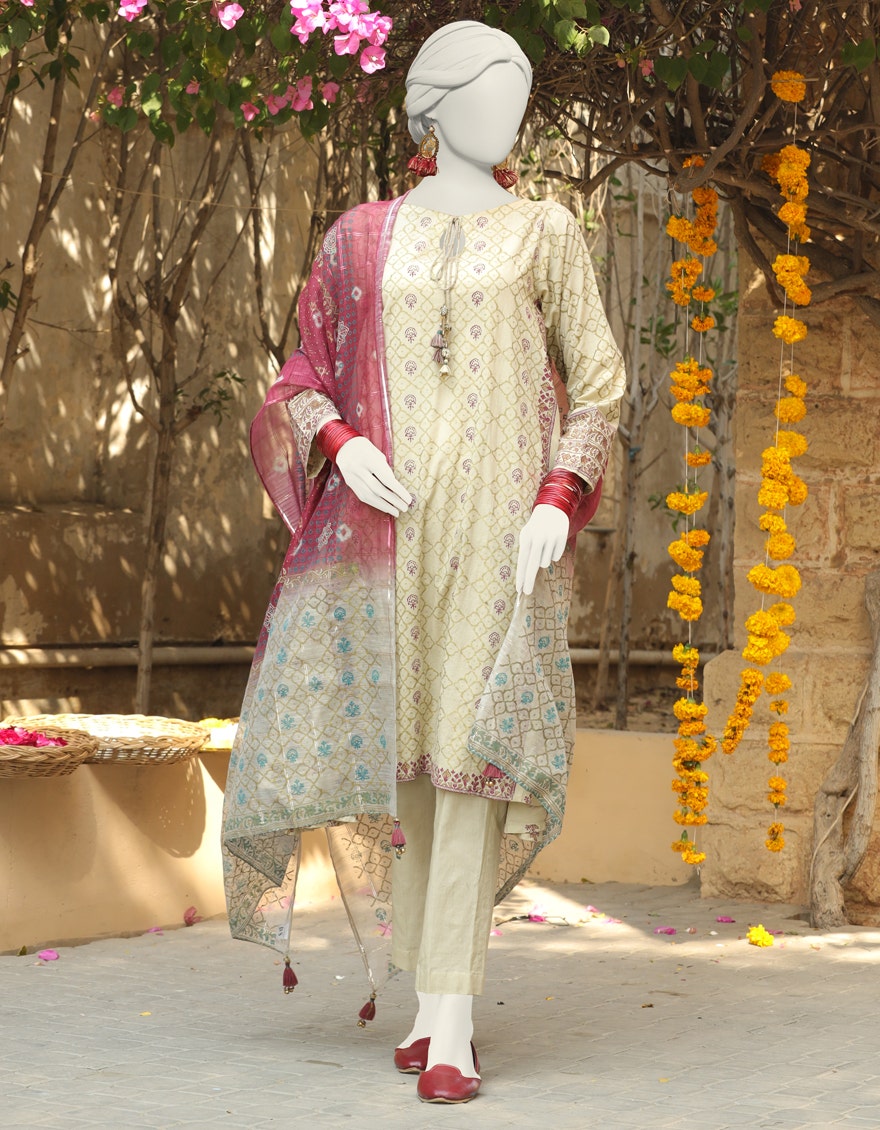
cream multi embroidered salwar suit